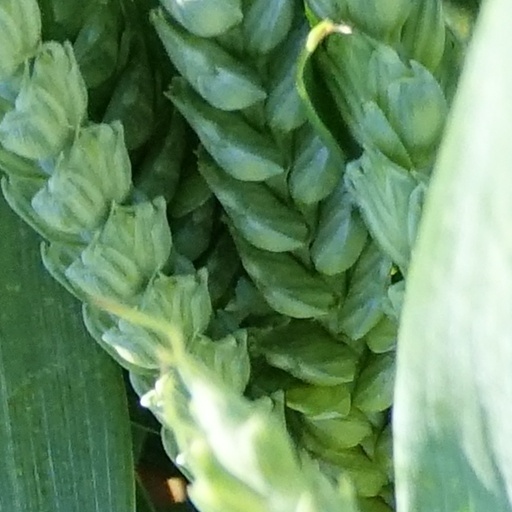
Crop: wheat